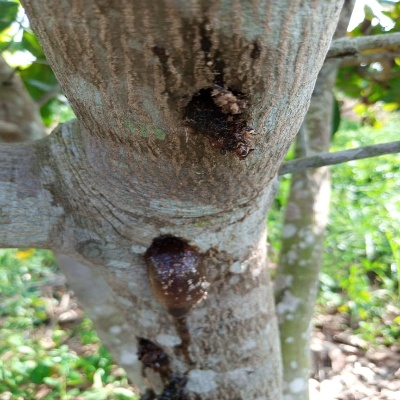
Crop: Cashew
Condition: gumosis